Royal Canadian Mounted Police

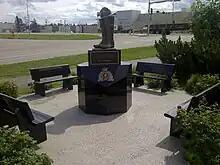
Memorial for the victims of the Mayerthorpe Tragedy in Whitecourt, Northern Alberta

Due to 9/11, the RCMP Sky Marshals, which is charged with security on passenger aircraft, was inaugurated in 2002.